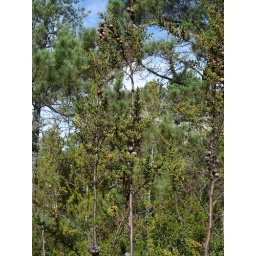
those little knobs are the pine cones.the larger trees in the back ground are at the end of their lives.